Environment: real
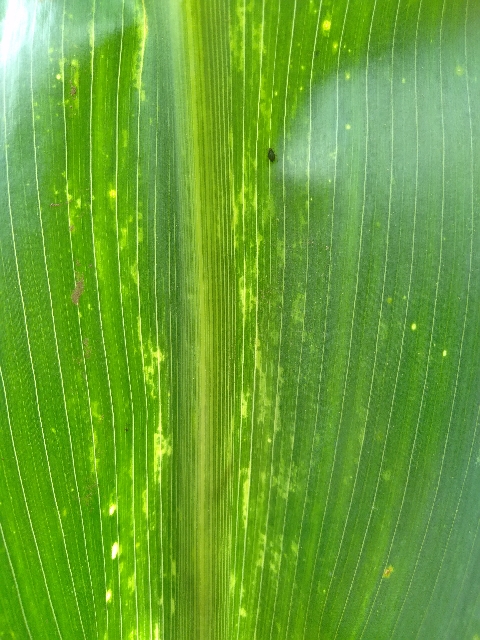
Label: lethal_necrosis